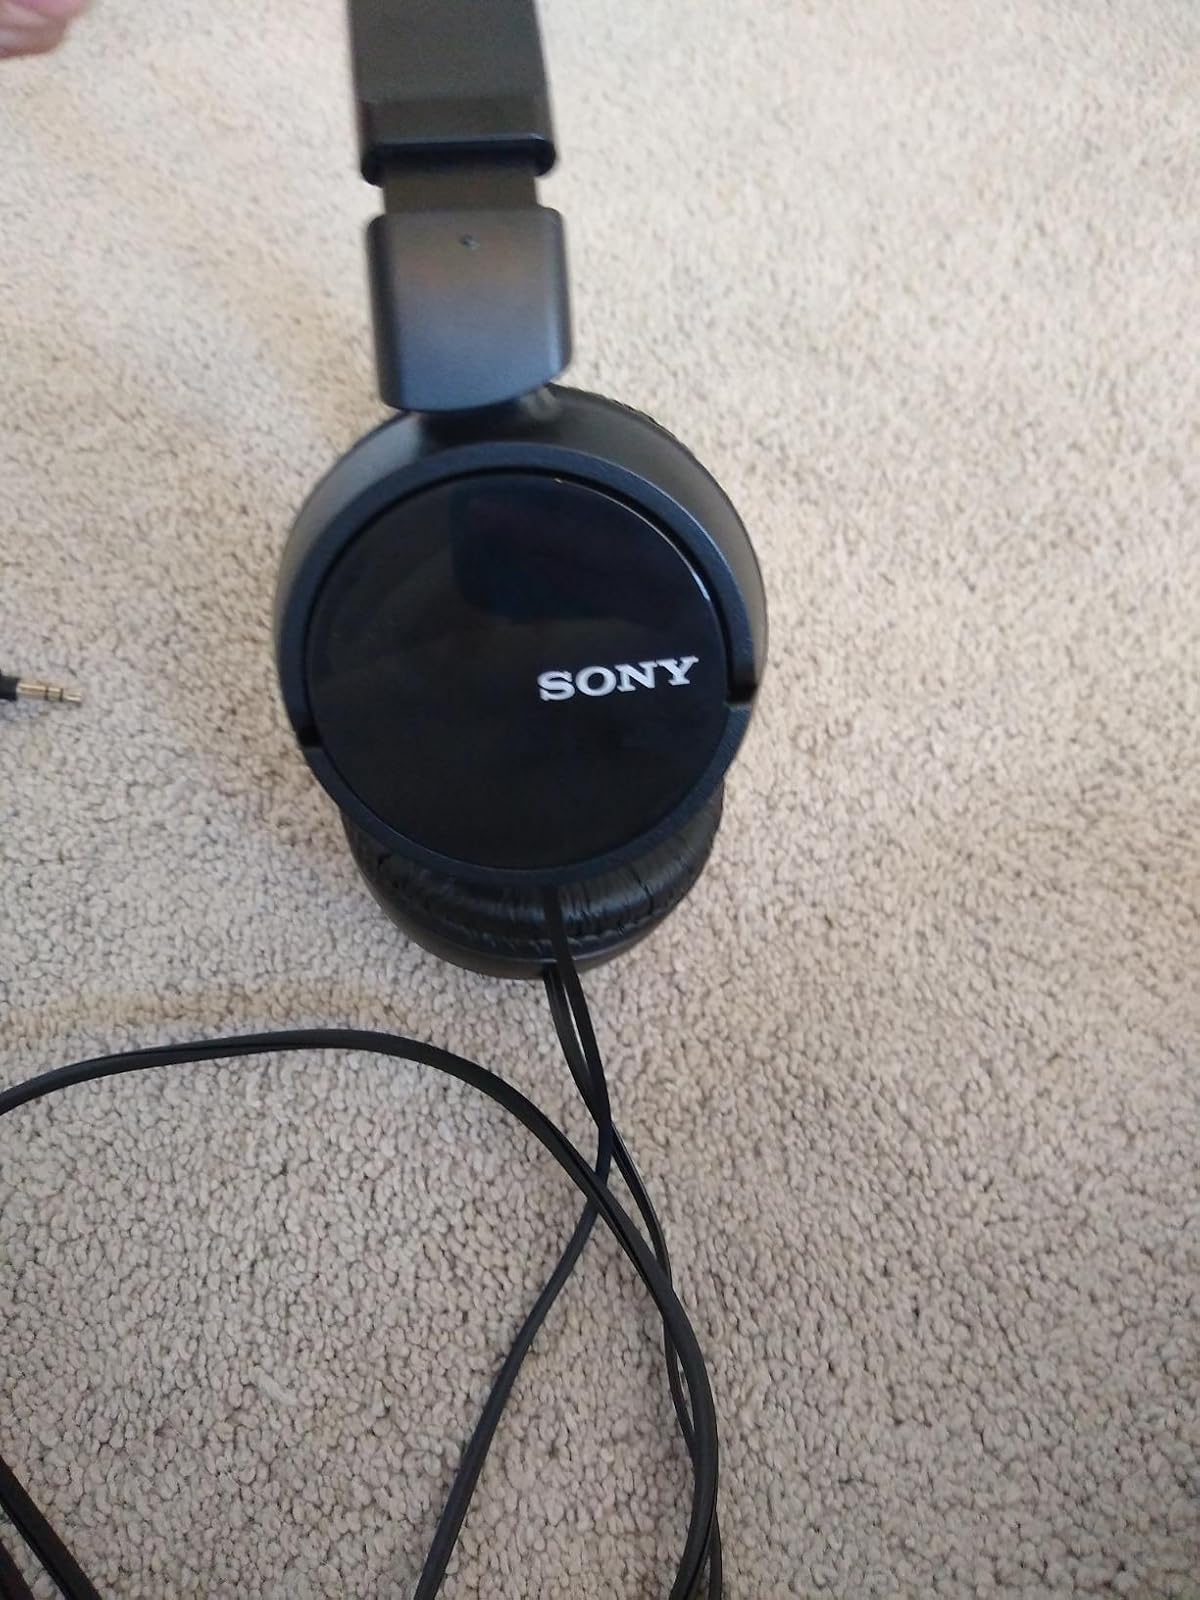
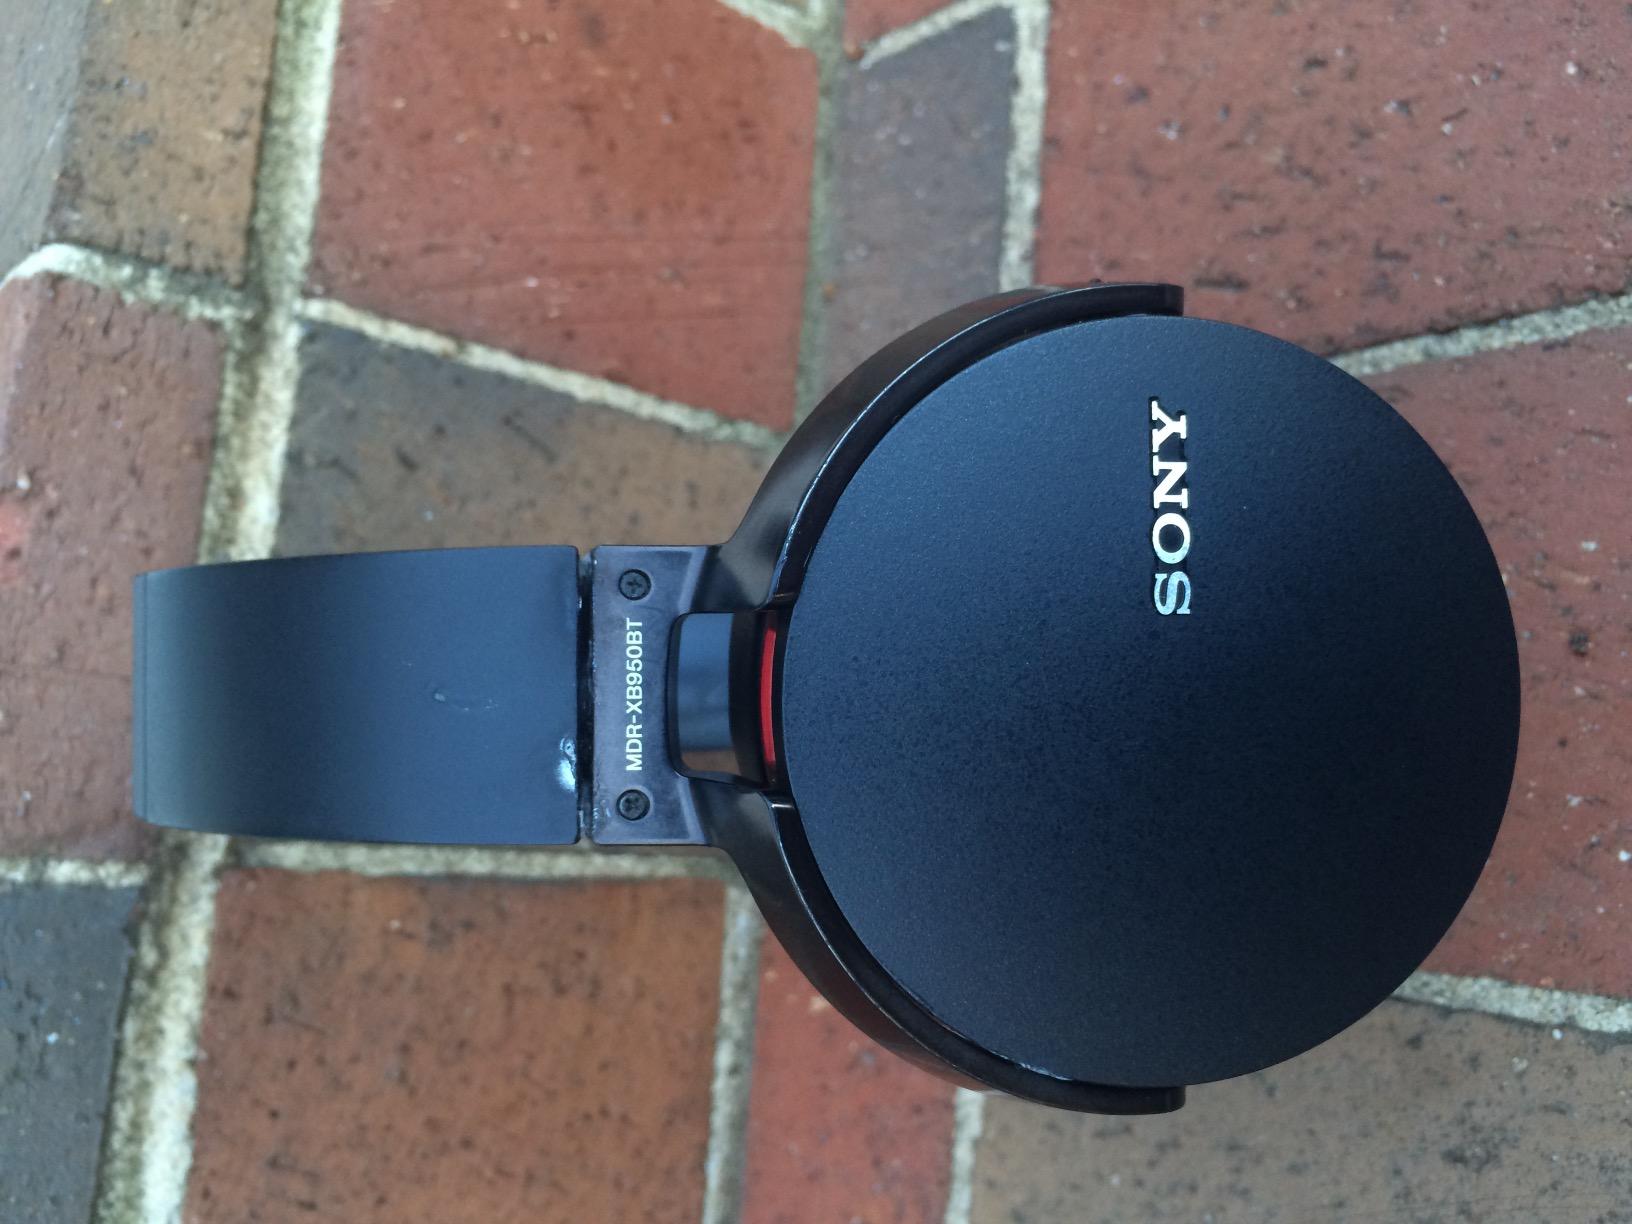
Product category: headphones
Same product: no